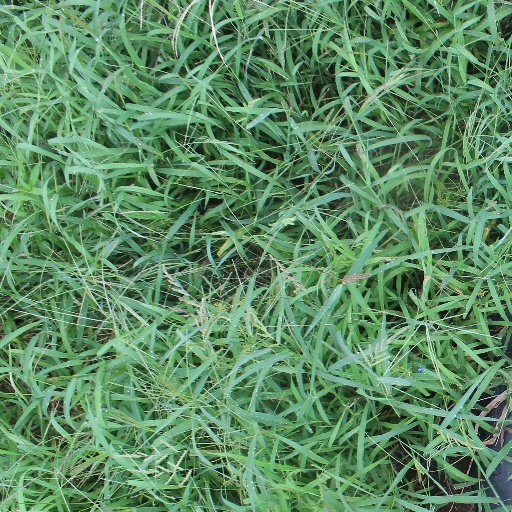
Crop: sorghum